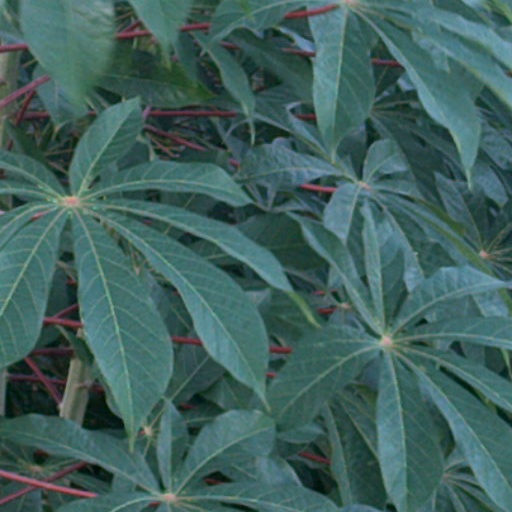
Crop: cassava